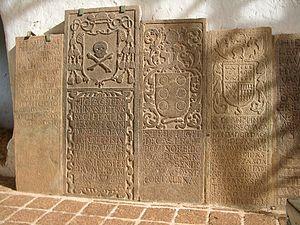
L’église de la Mère-de-Dieu de Malacca était un ancien édifice religieux catholique sis sur la colline Saint-Paul, en Malaisie. Édifiée au début du XVIᵉ siècle et confiée à saint François Xavier, l’église devint un temple réformé hollandais au XVIIᵉ siècle, puis elle fut abandonnée à divers usages non-religieux. Les ruines du bâtiment historique font aujourd’hui partie du Malacca Museum Complex.